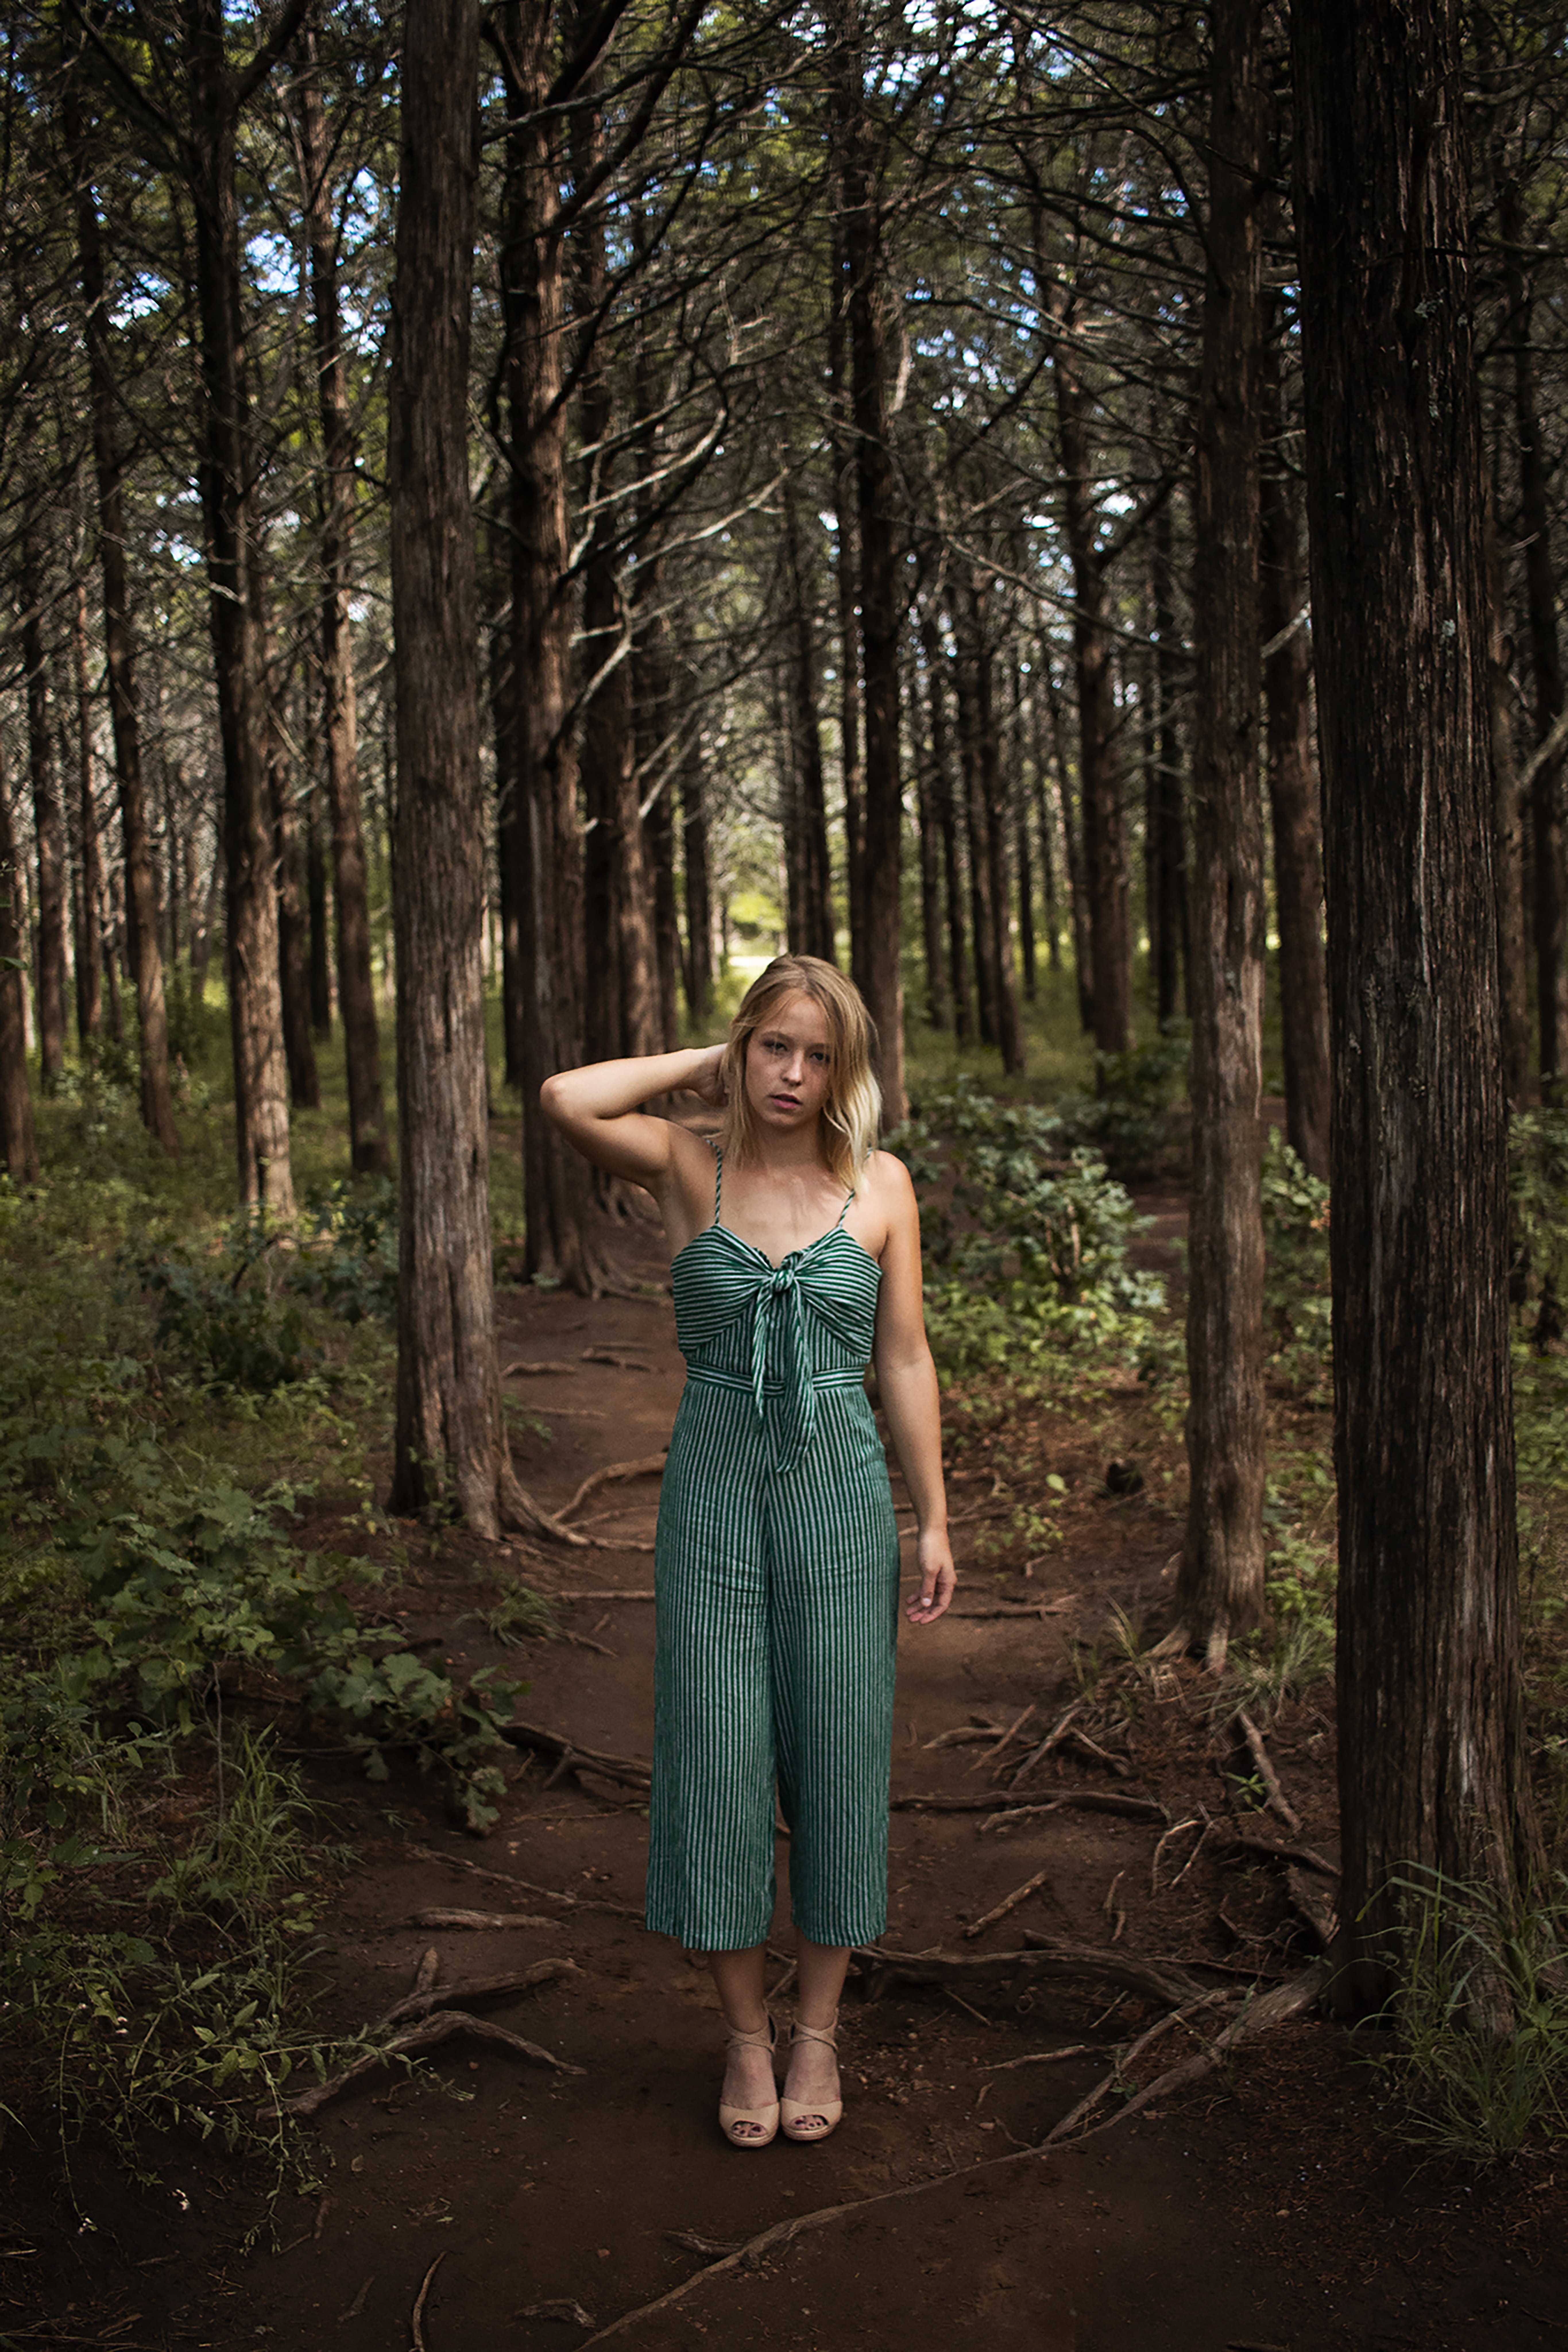
nature, tree, woodland, forest, girl, woody plant, beauty, wilderness, lady, path, photography, plant, dress, old growth forest, standing, sunlight, grove, grass, trunk, photo shoot, jungle, wood, spring, trail, landscape